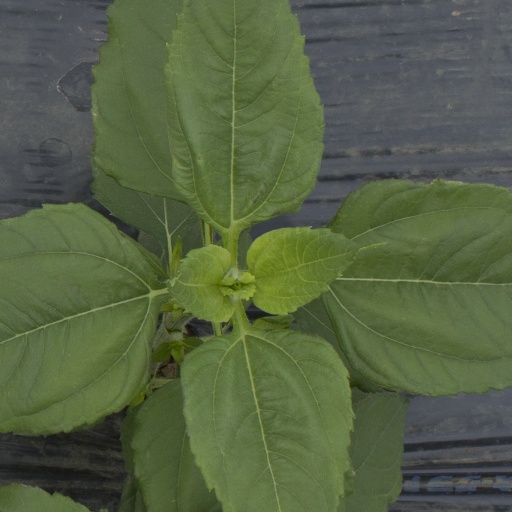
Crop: Jerusalem artichoke